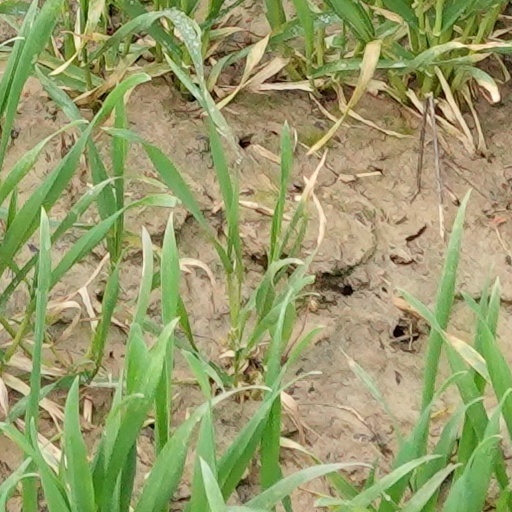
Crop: wheat